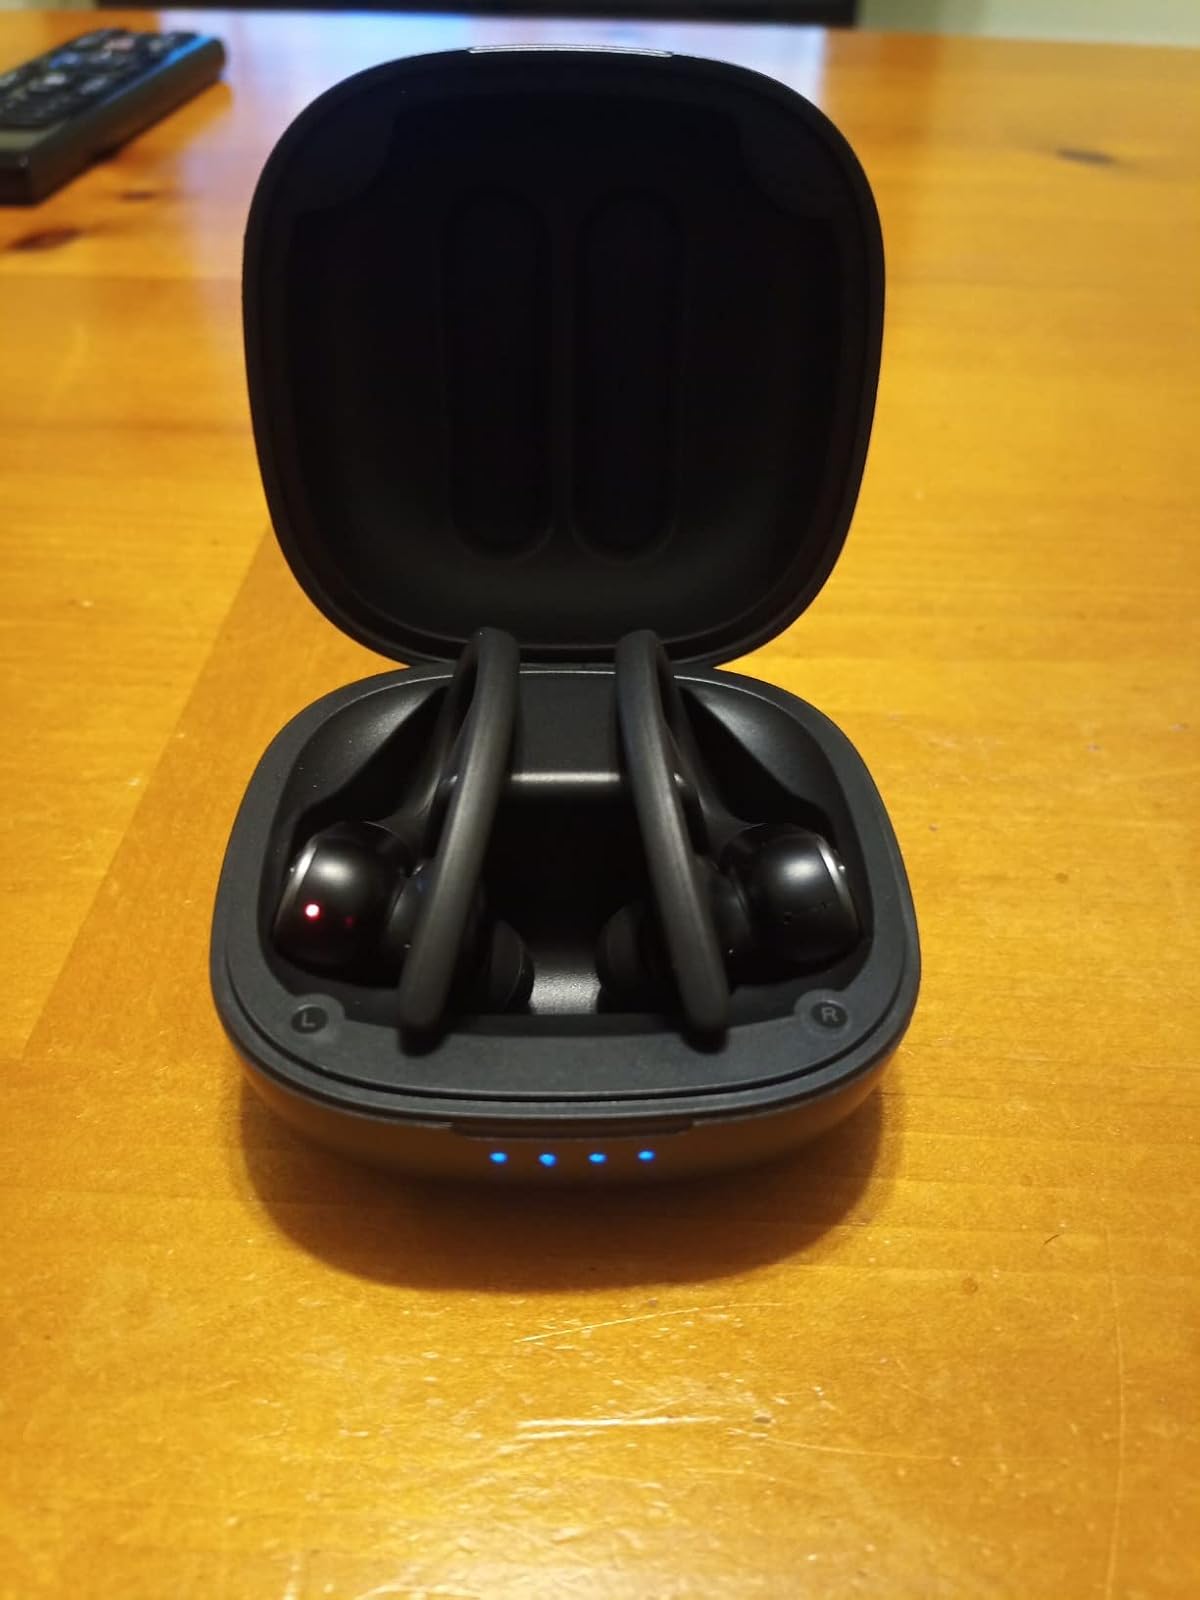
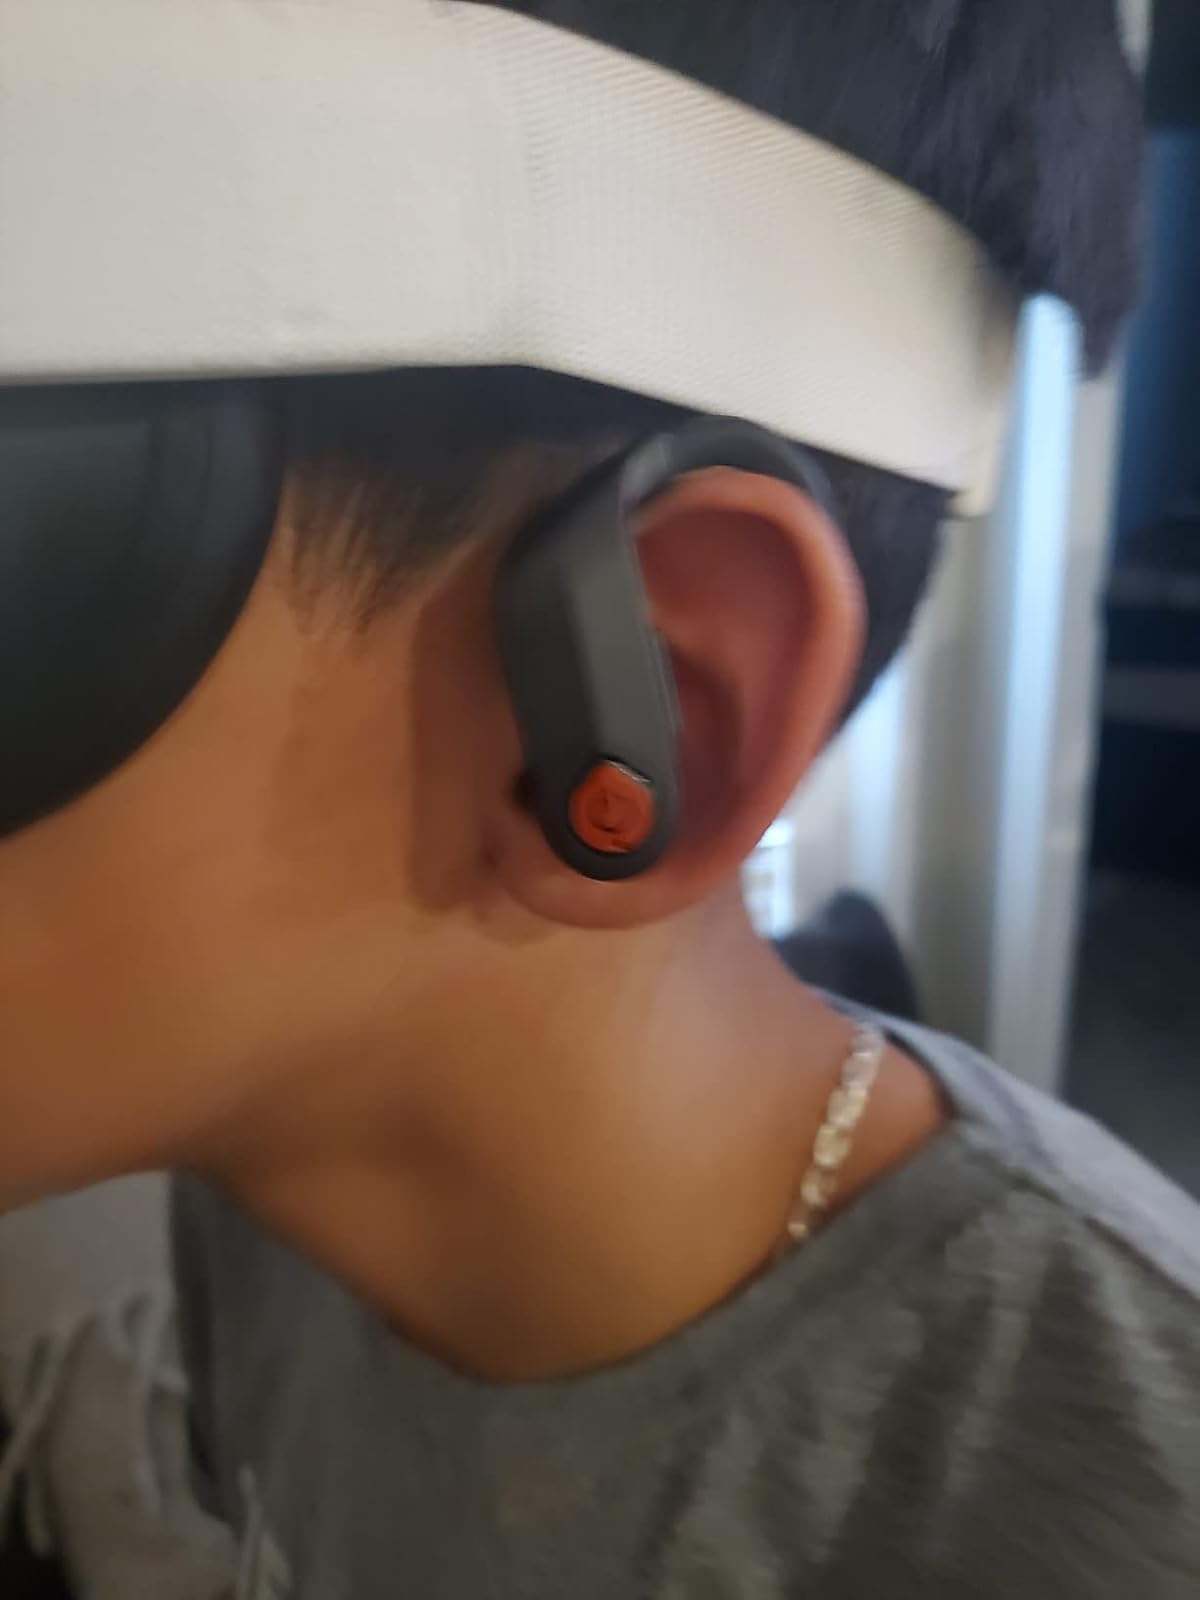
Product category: earbuds
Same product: no